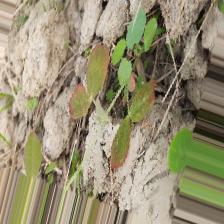
Label: Lentil Rust